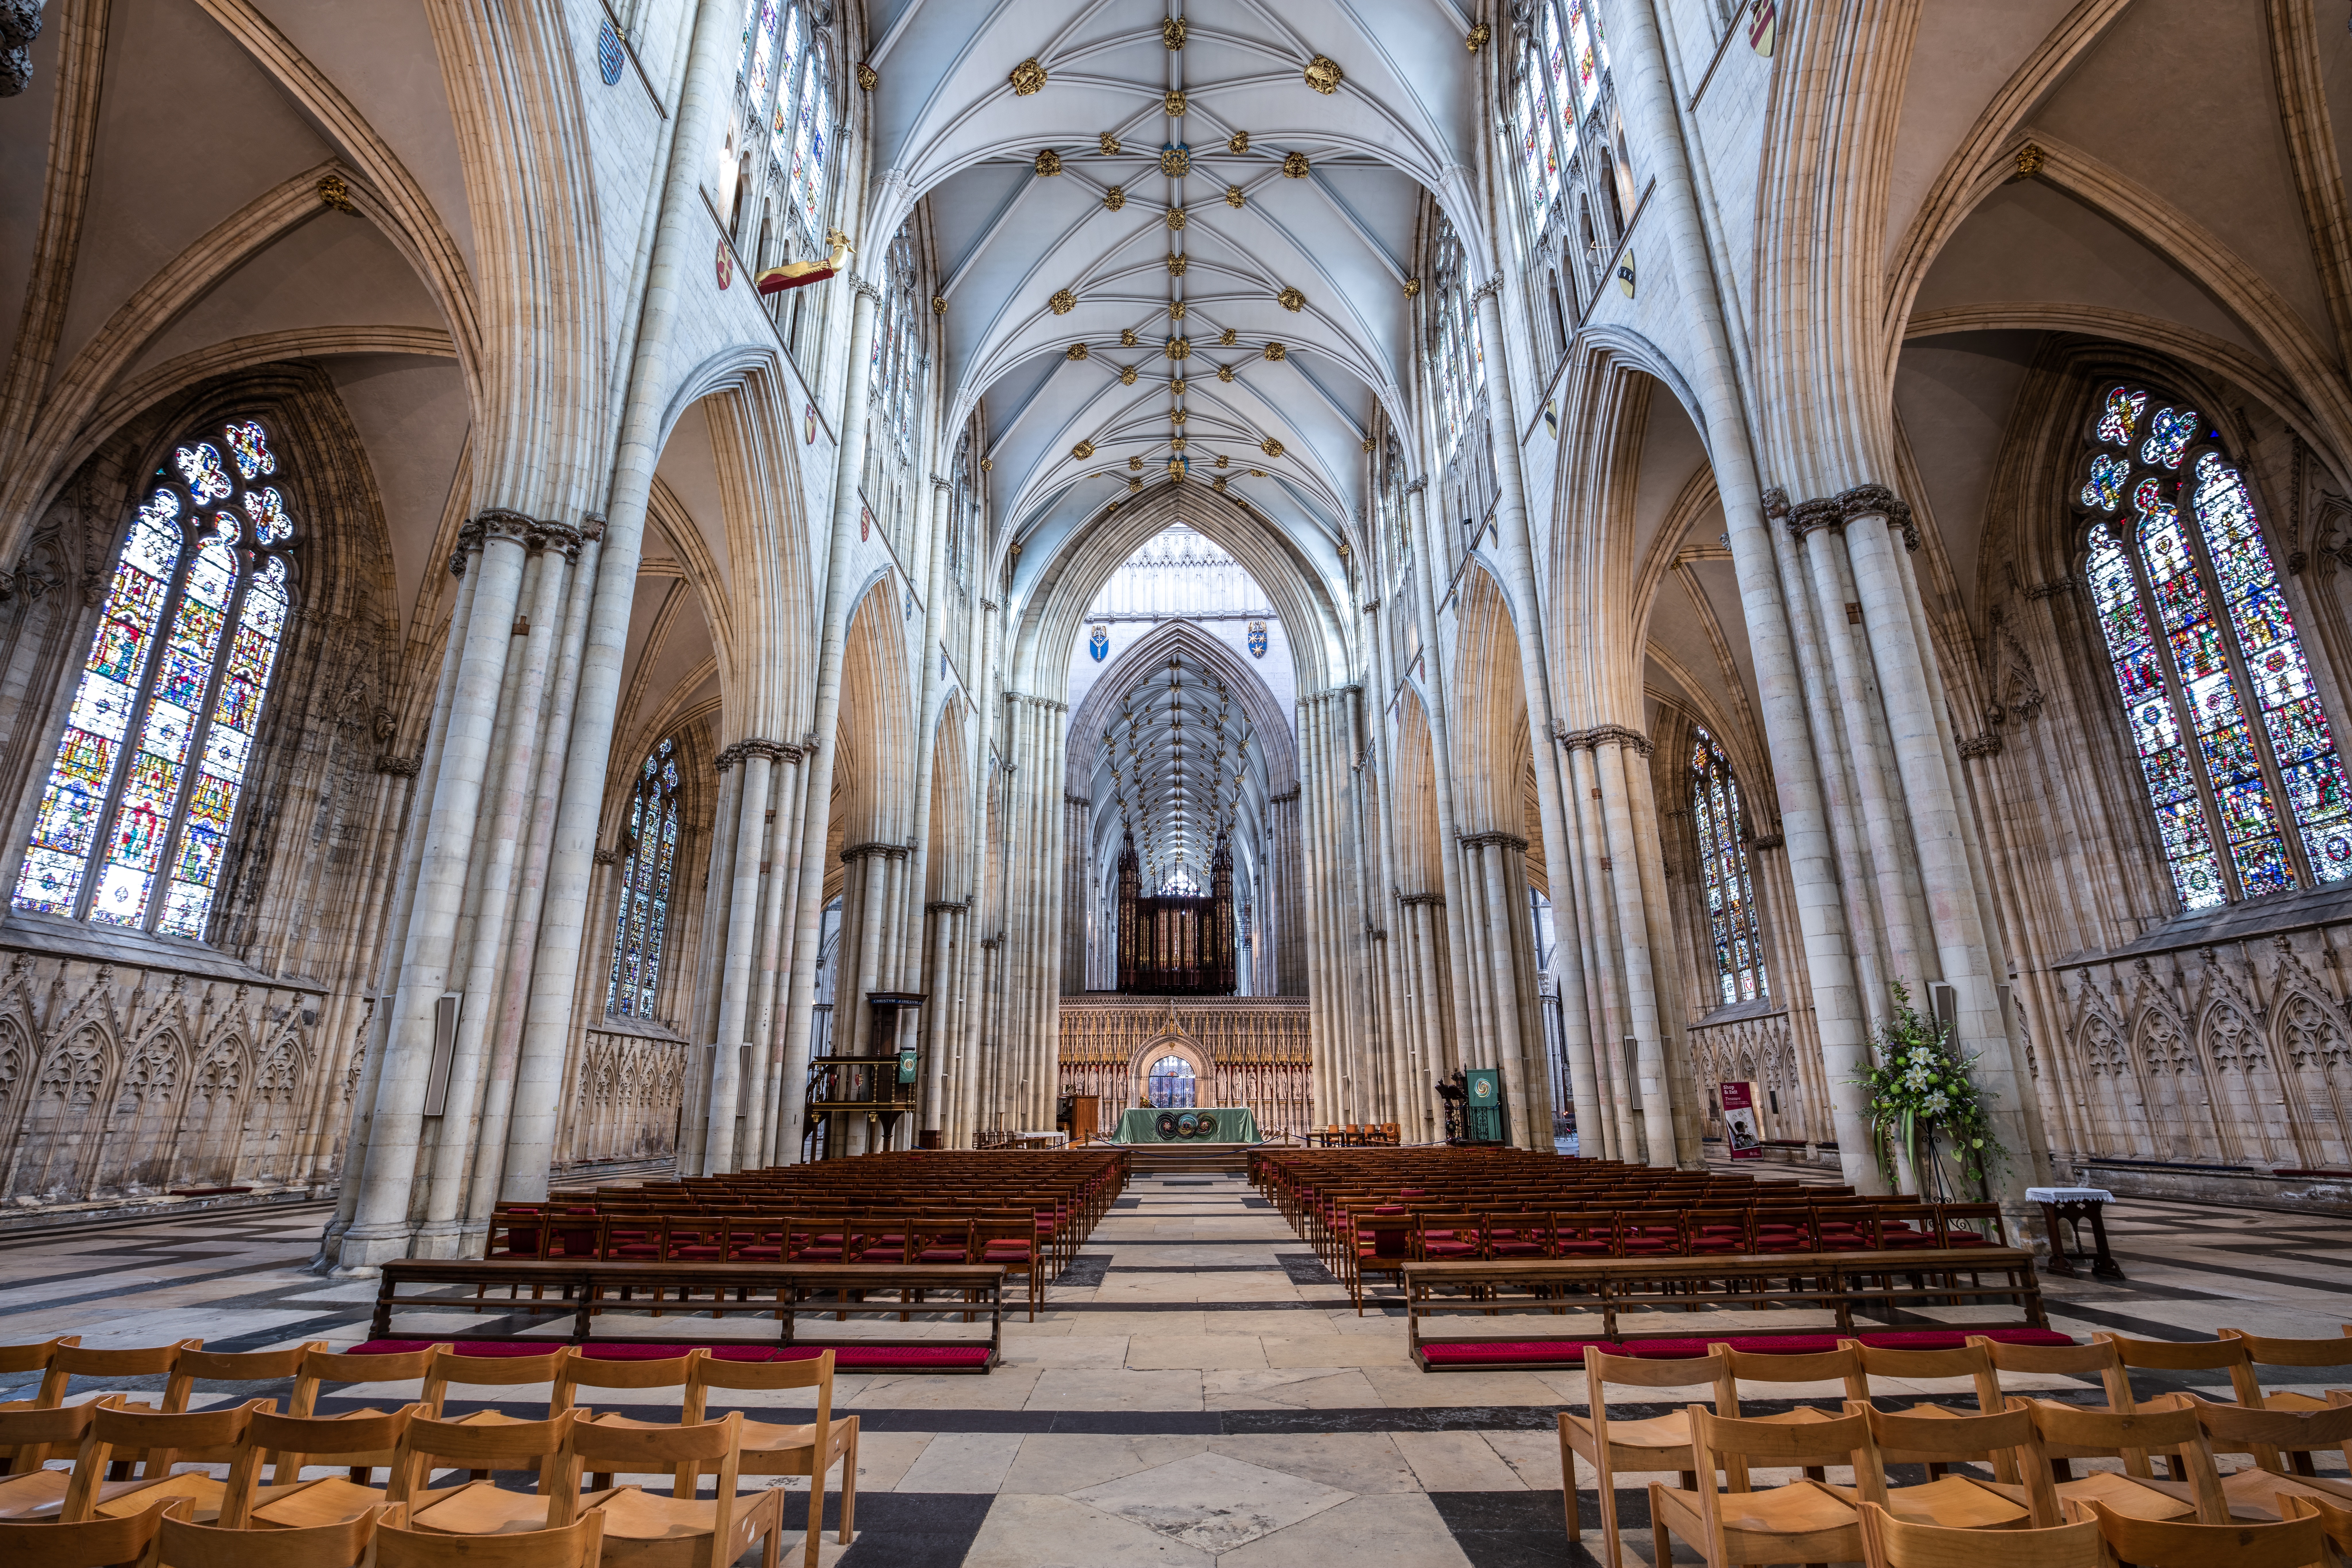
architecture, building, church, cathedral, chapel, place of worship, aisle, monastery, symmetry, synagogue, basilica, gothic architecture